The Doctors (South Korean TV series)

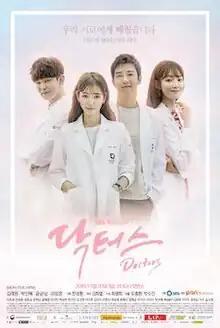
Promotional poster

The Doctors is a 2016 South Korean medical drama starring Kim Rae-won and Park Shin-hye. It aired on SBS TV from June 20 to August 23, 2016, every Monday and Tuesday at 22:00 (KST) for 20 episodes.